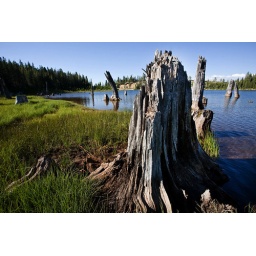
A mountain lake high in Plumas County, above the ski area in Johnsville